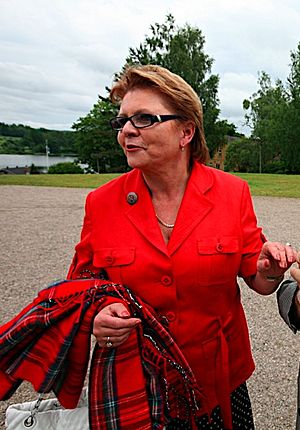
Siiri Oviir
Siiri Oviir
Siiri Oviir er siden 2004 estisk medlem af Europa-Parlamentet, valgt for Eesti Keskerakond, men forlod partiet i 2012.